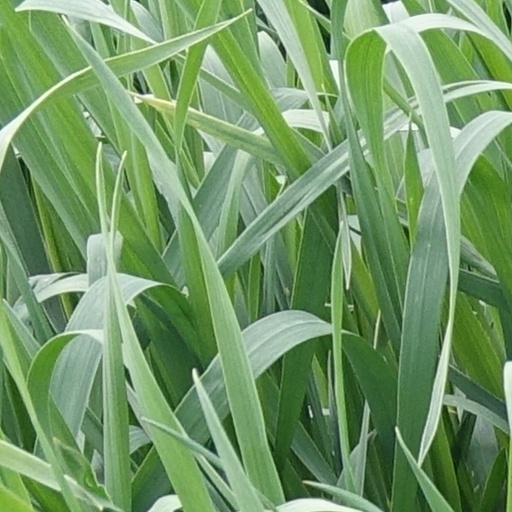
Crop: wheat